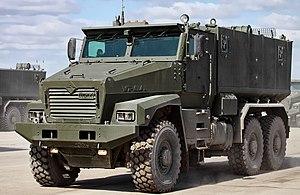
Le Ural Typhoon ou Ural-63095 est un véhicule de transport de troupes blindé russe.